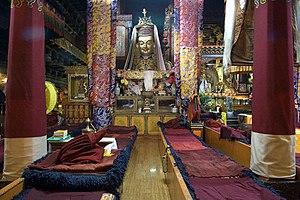
Le temple ou monastère du Jokhang, signifiant « maison du Jowo » en référence à la célèbre statue qu'il abrite, aussi appelé Tsuklakang, est le premier temple bouddhiste construit au Tibet. Cœur spirituel de Lhassa et lieu de pèlerinage depuis des siècles, il est situé dans le quartier du Barkhor.